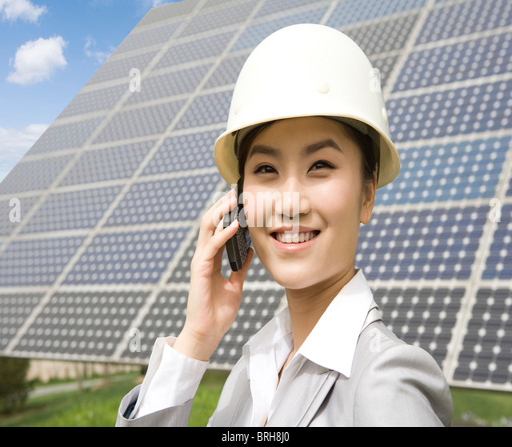
portrait of an engineer in front of solar panels